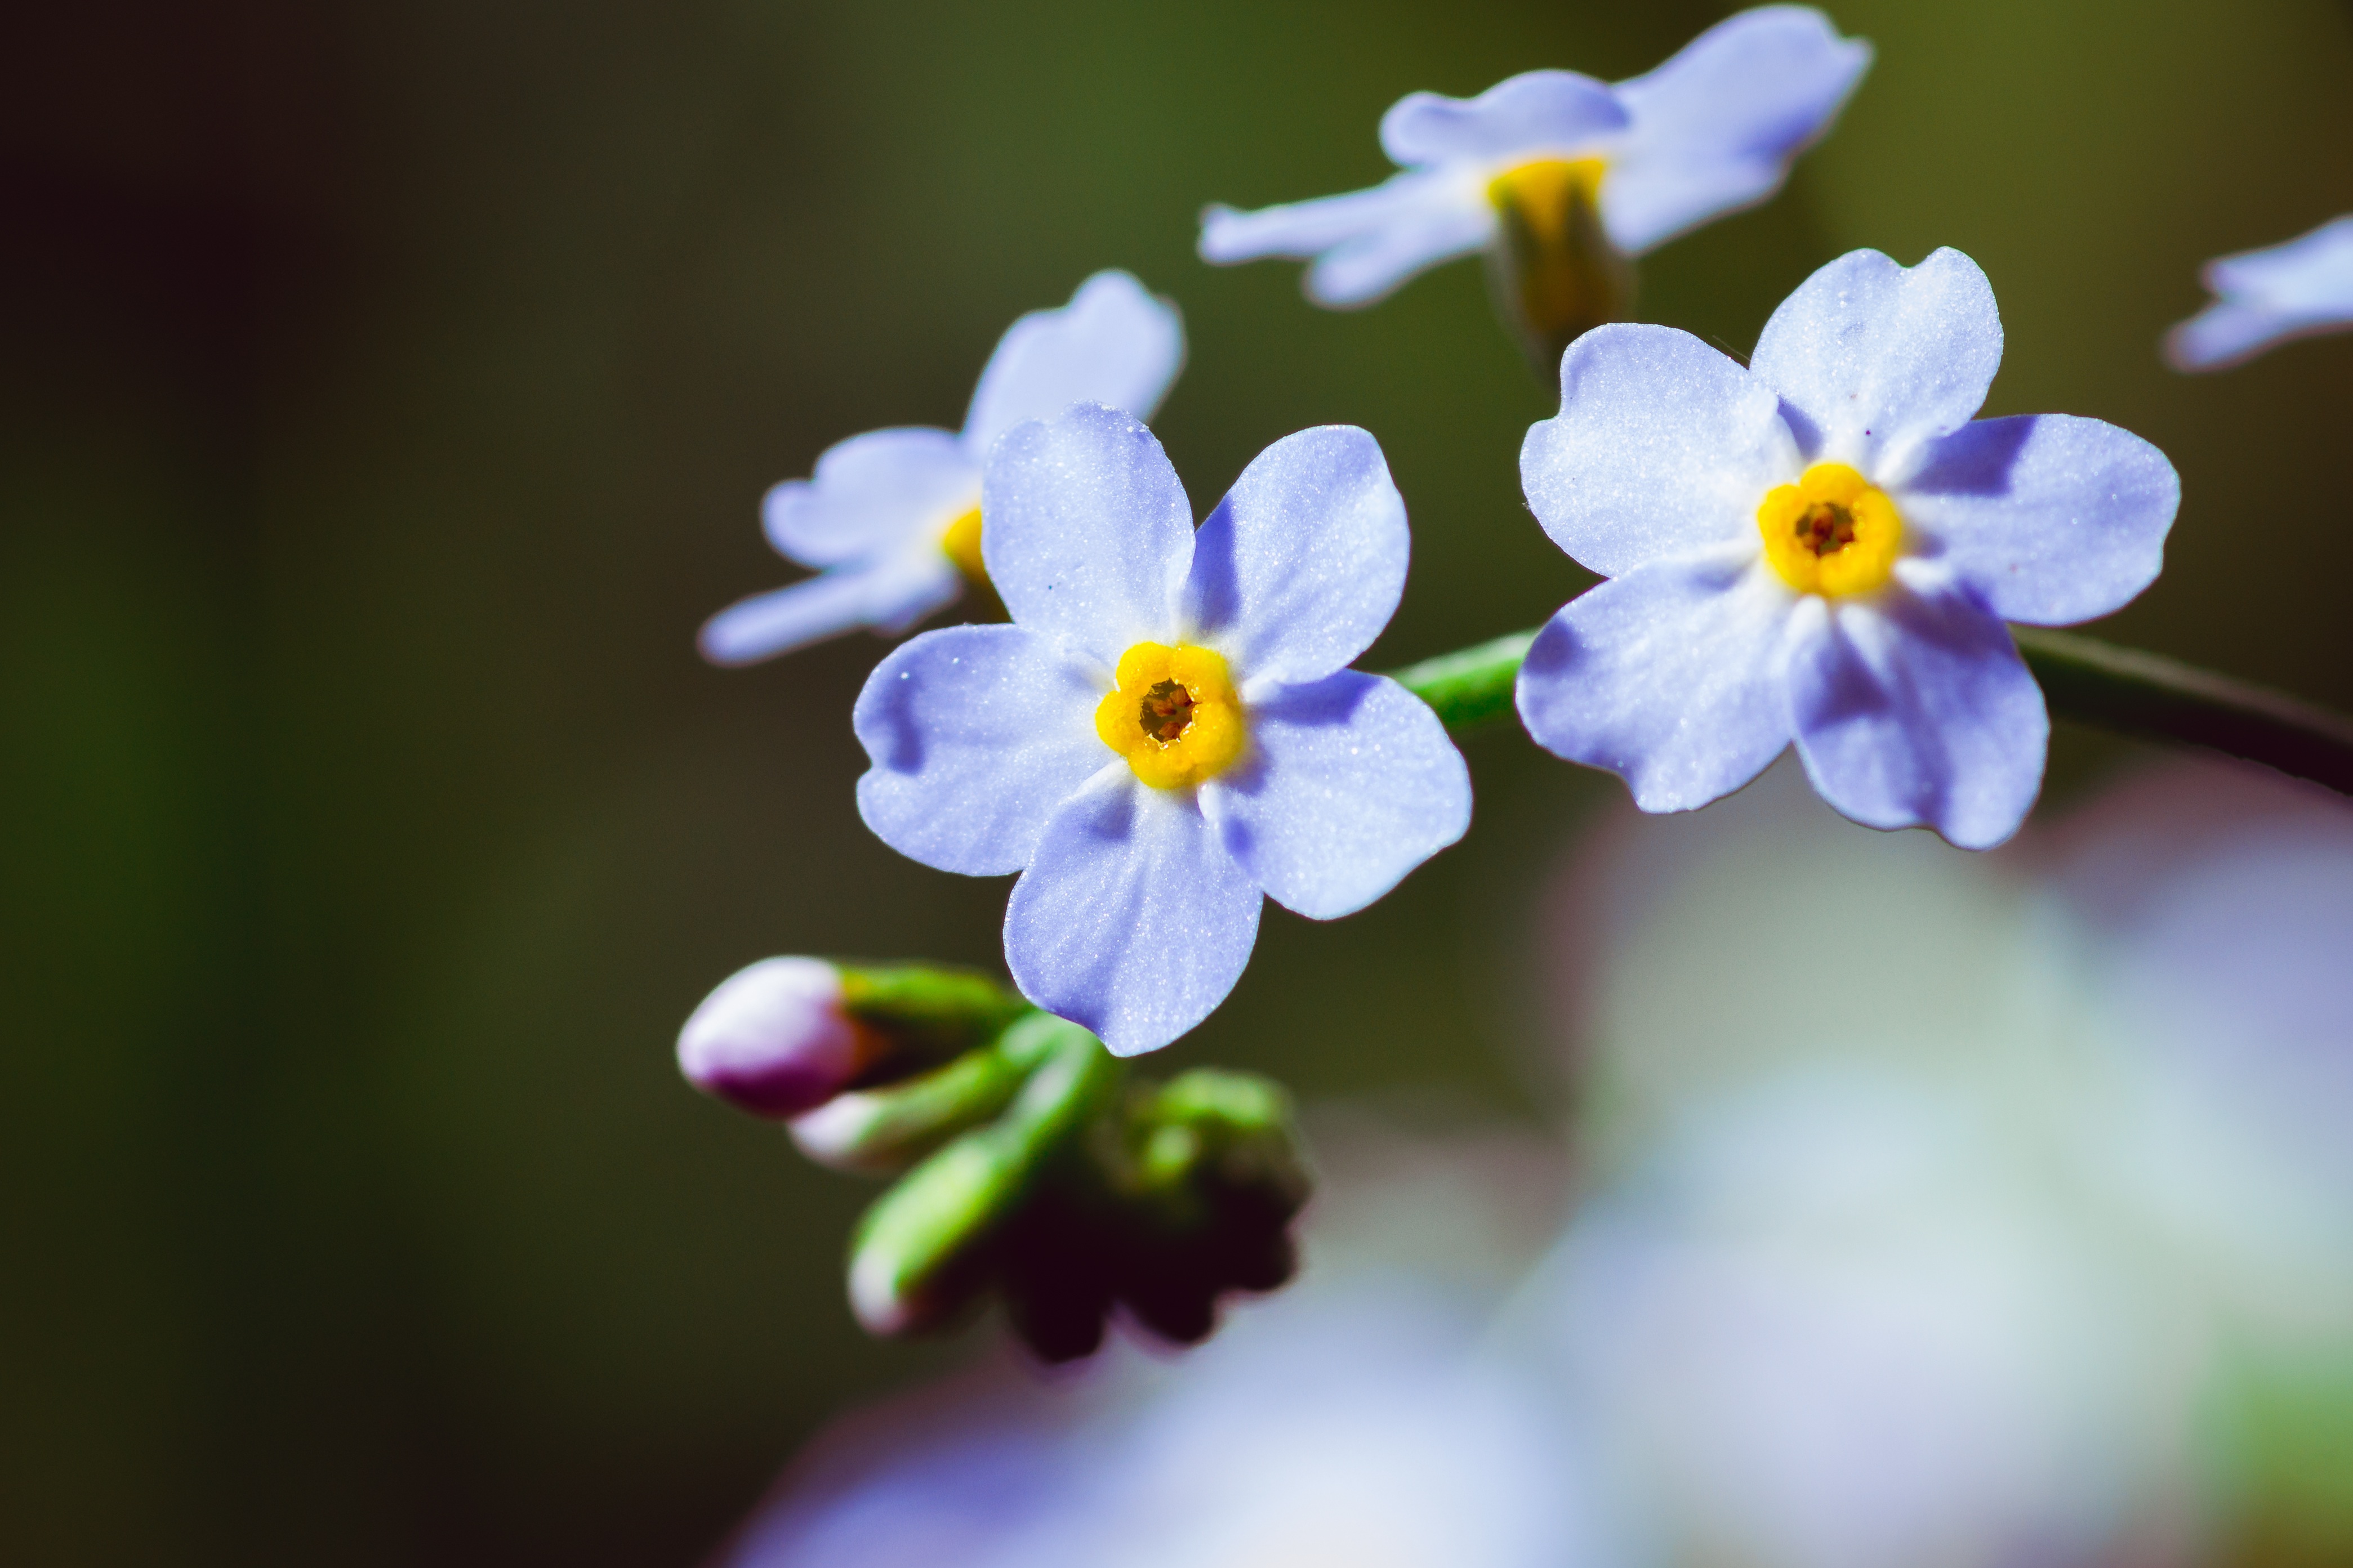
nature, blossom, plant, flower, petal, botany, flora, wildflower, close up, forget me not, macro photography, flowering plant, borage family, land plant, violet family